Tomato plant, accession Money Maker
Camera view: bottom (45 deg); turntable rotation: 180 degrees
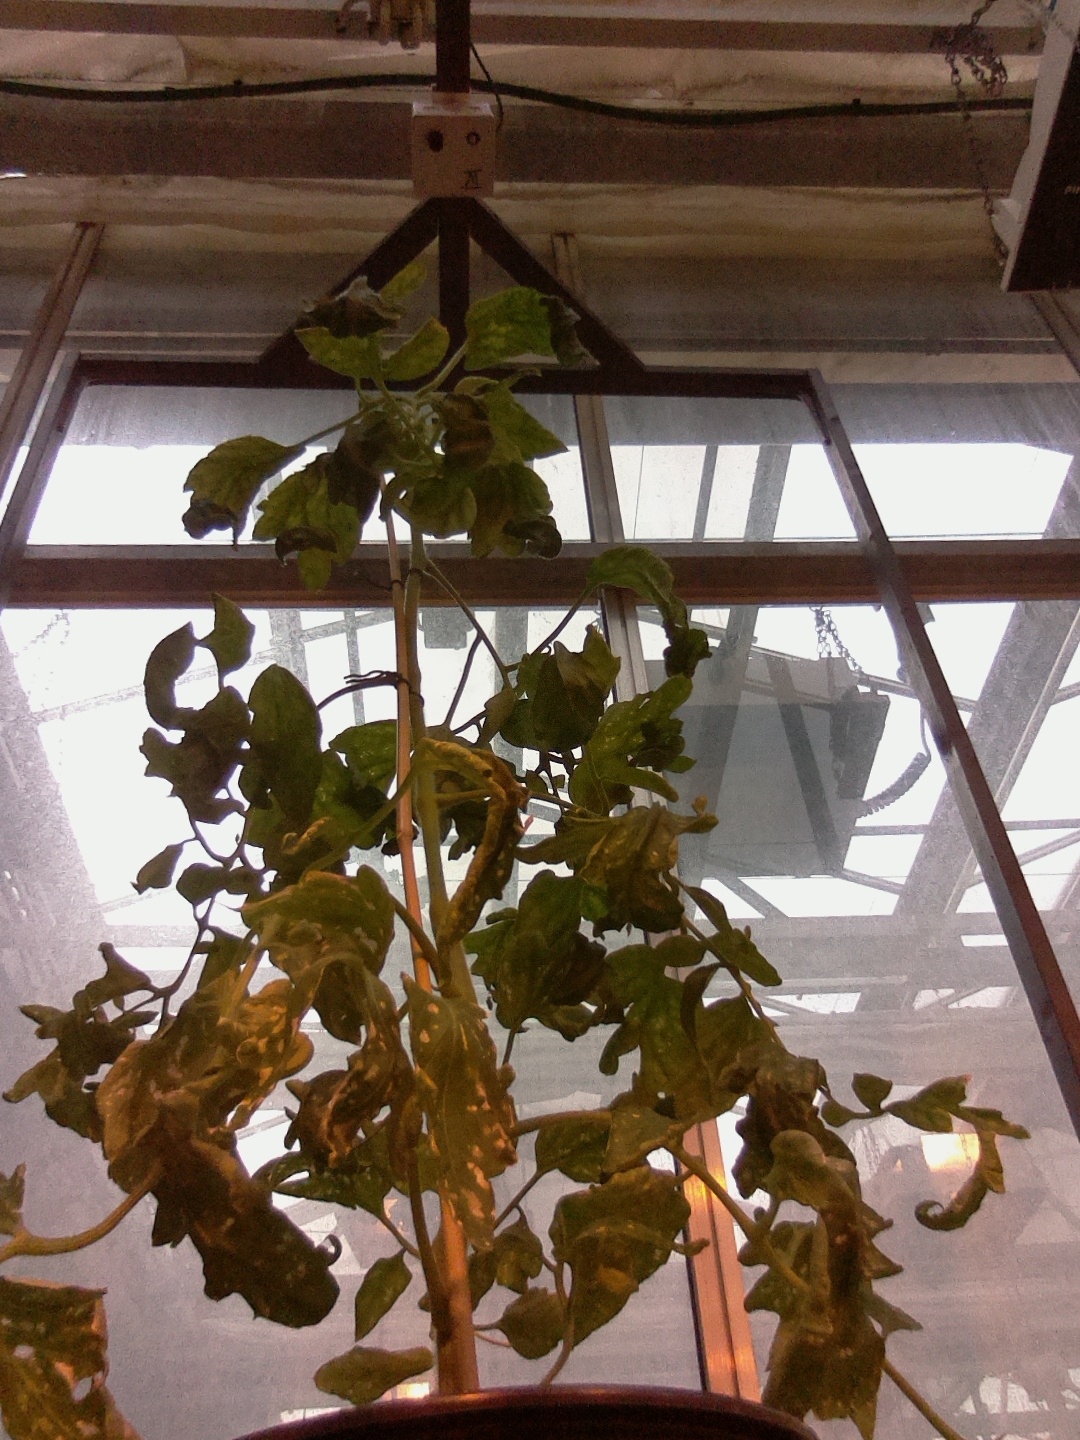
BBCH growth stage 52: 2 inflorescences visible